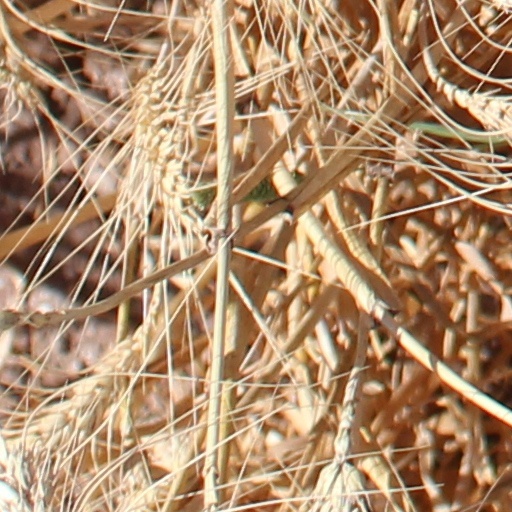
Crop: wheat